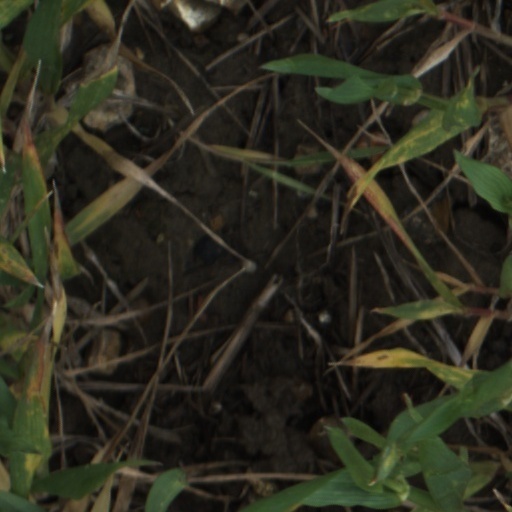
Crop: wheat